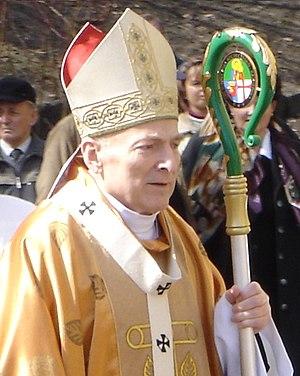
Zygmunt Kamiński, né le 22 février 1933 à Wzgórze-Belzyce et décédé le 1ᵉʳ mai 2010 à Szczecin, est un archevêque polonais.